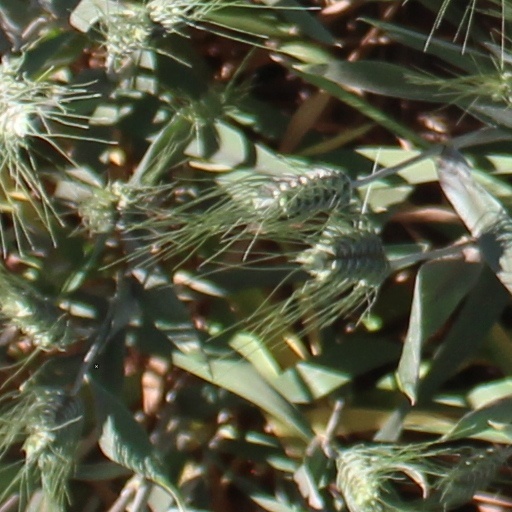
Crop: wheat